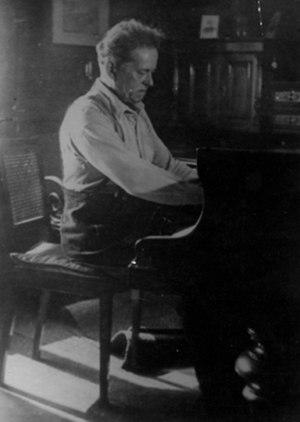
Rudolf Zwintscher est un pianiste et pédagogue de musique allemand.